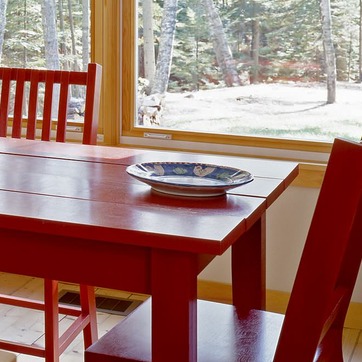
Material: ceramic